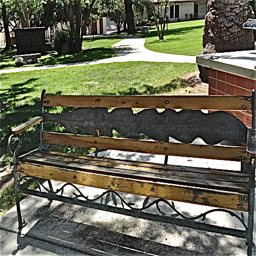
A wood and metal park bench in a city park
An outdoor park bench with metal leaves for a seatback.
A wooden bench is in the middle of a park setting.
A wood and metal bench outside in a park.
A bench sits on the walkway at the parkl